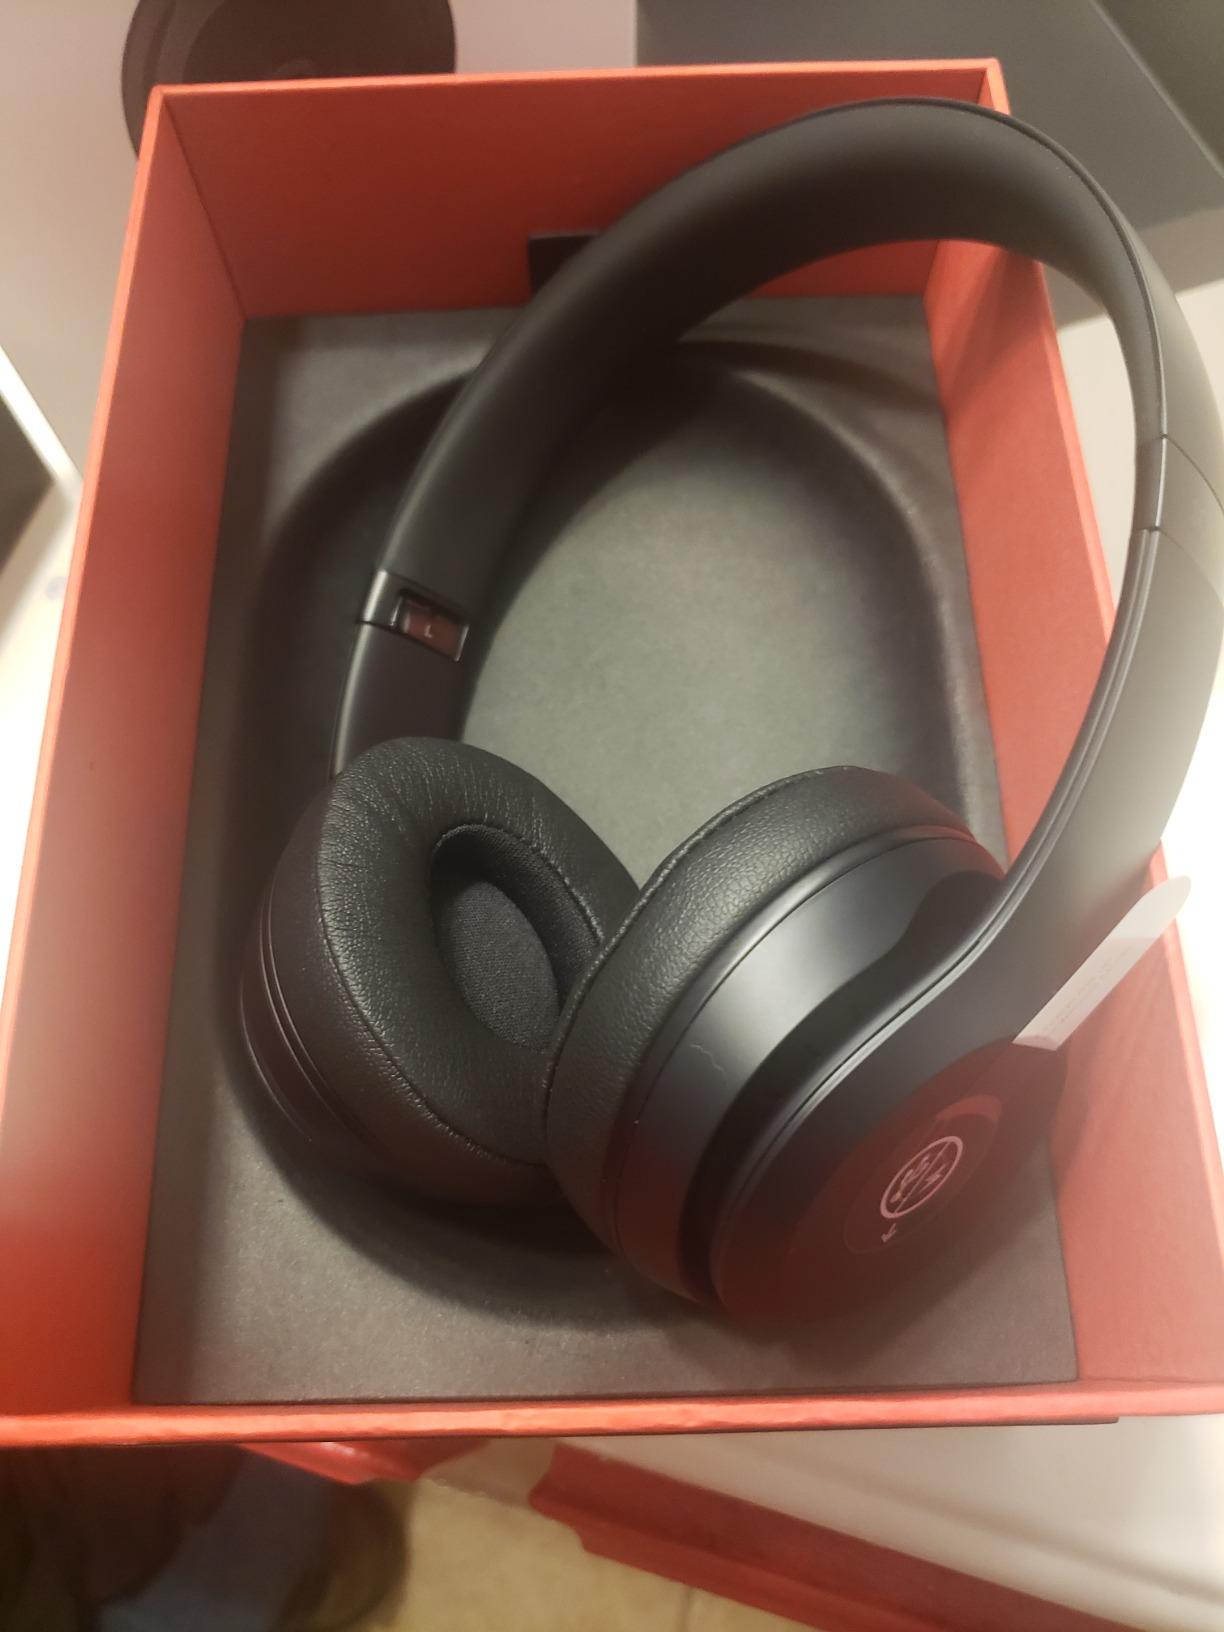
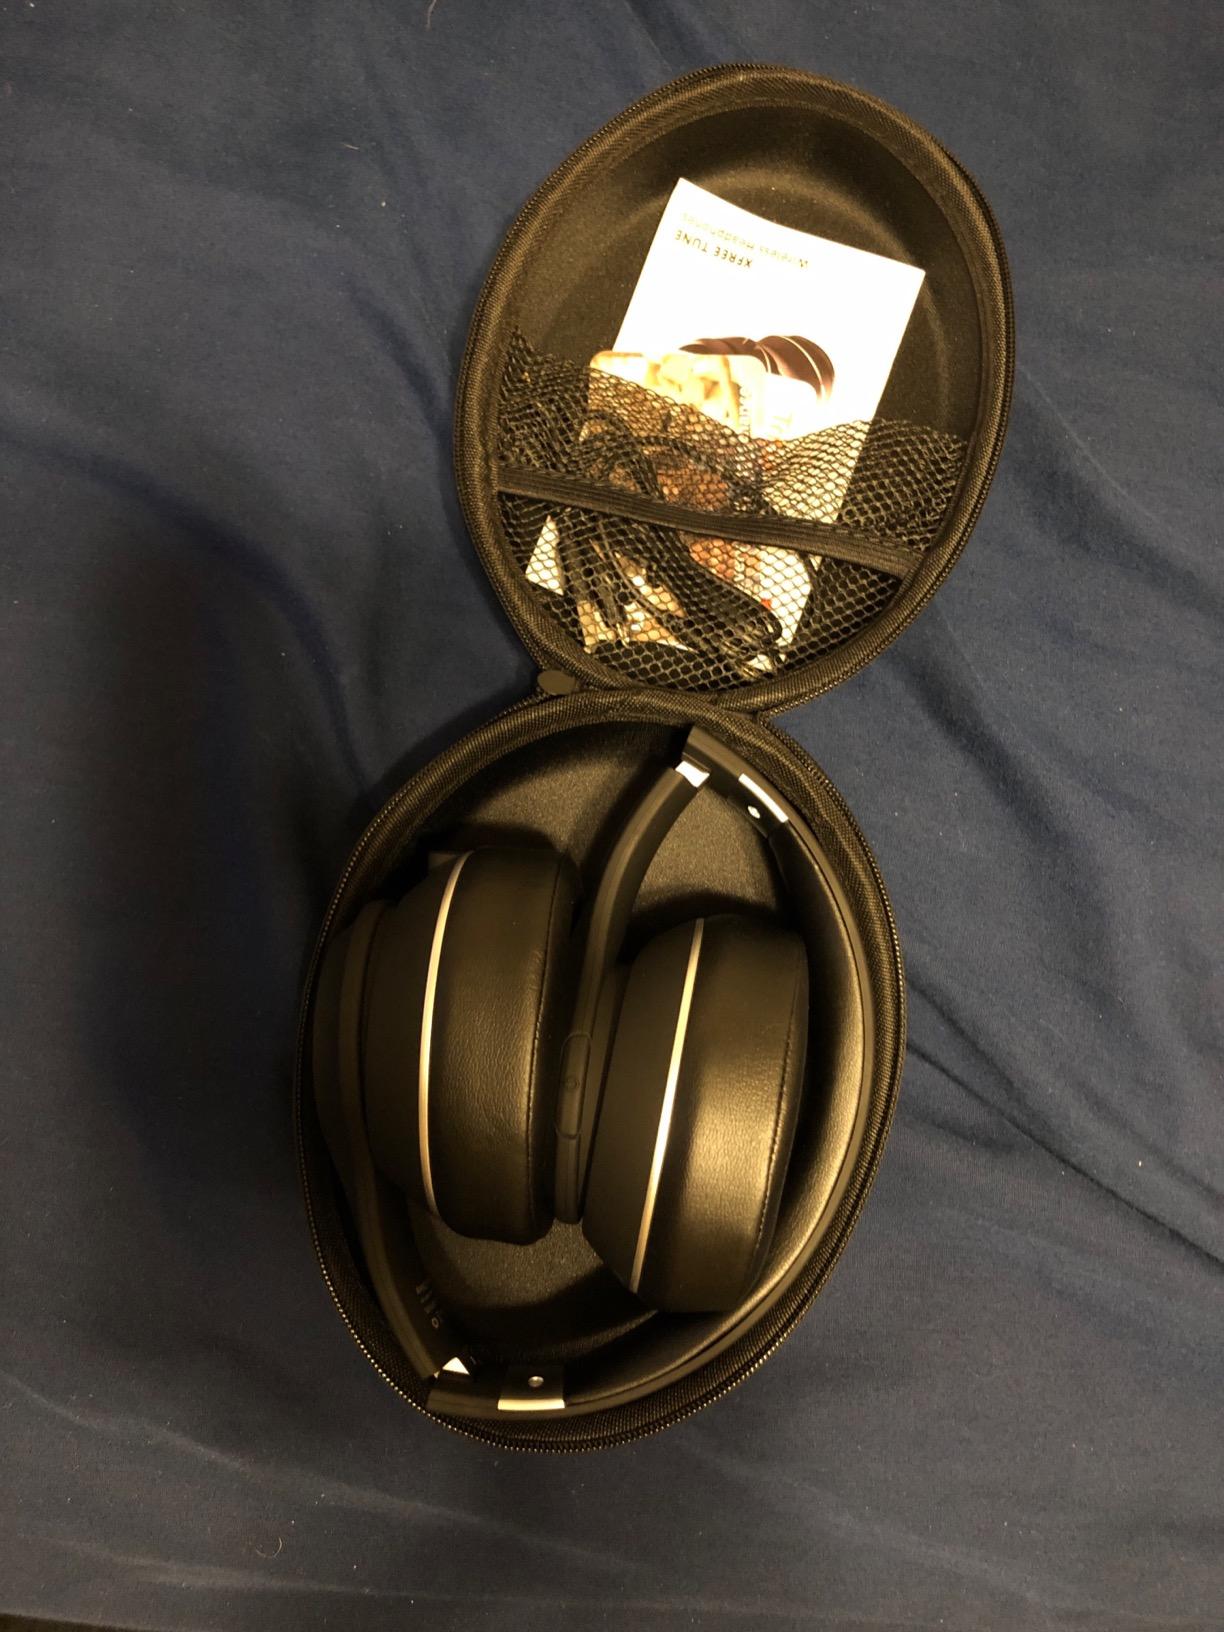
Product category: headphones
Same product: no